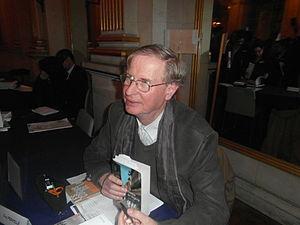
Guy Pevillé (19e Maghreb des Livres, Paris, 16 fév. 2013)
Guy Pervillé, né en 1948 dans l'Oise, est un historien français, spécialiste de l'histoire de l'Algérie coloniale, du nationalisme algérien et de la guerre d'Algérie.